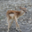
Label: deer